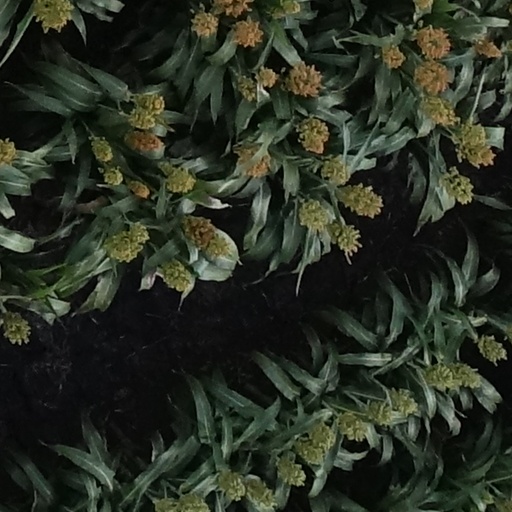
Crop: sorghum